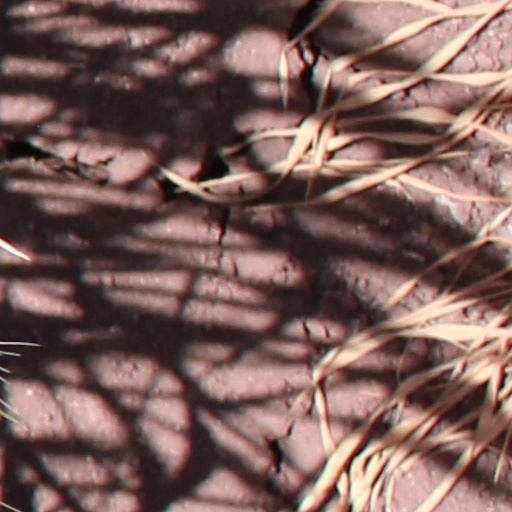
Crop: wheat